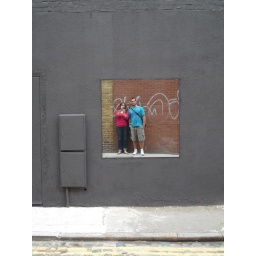
mirrored windows on a big, grey, boxy building near brick lane